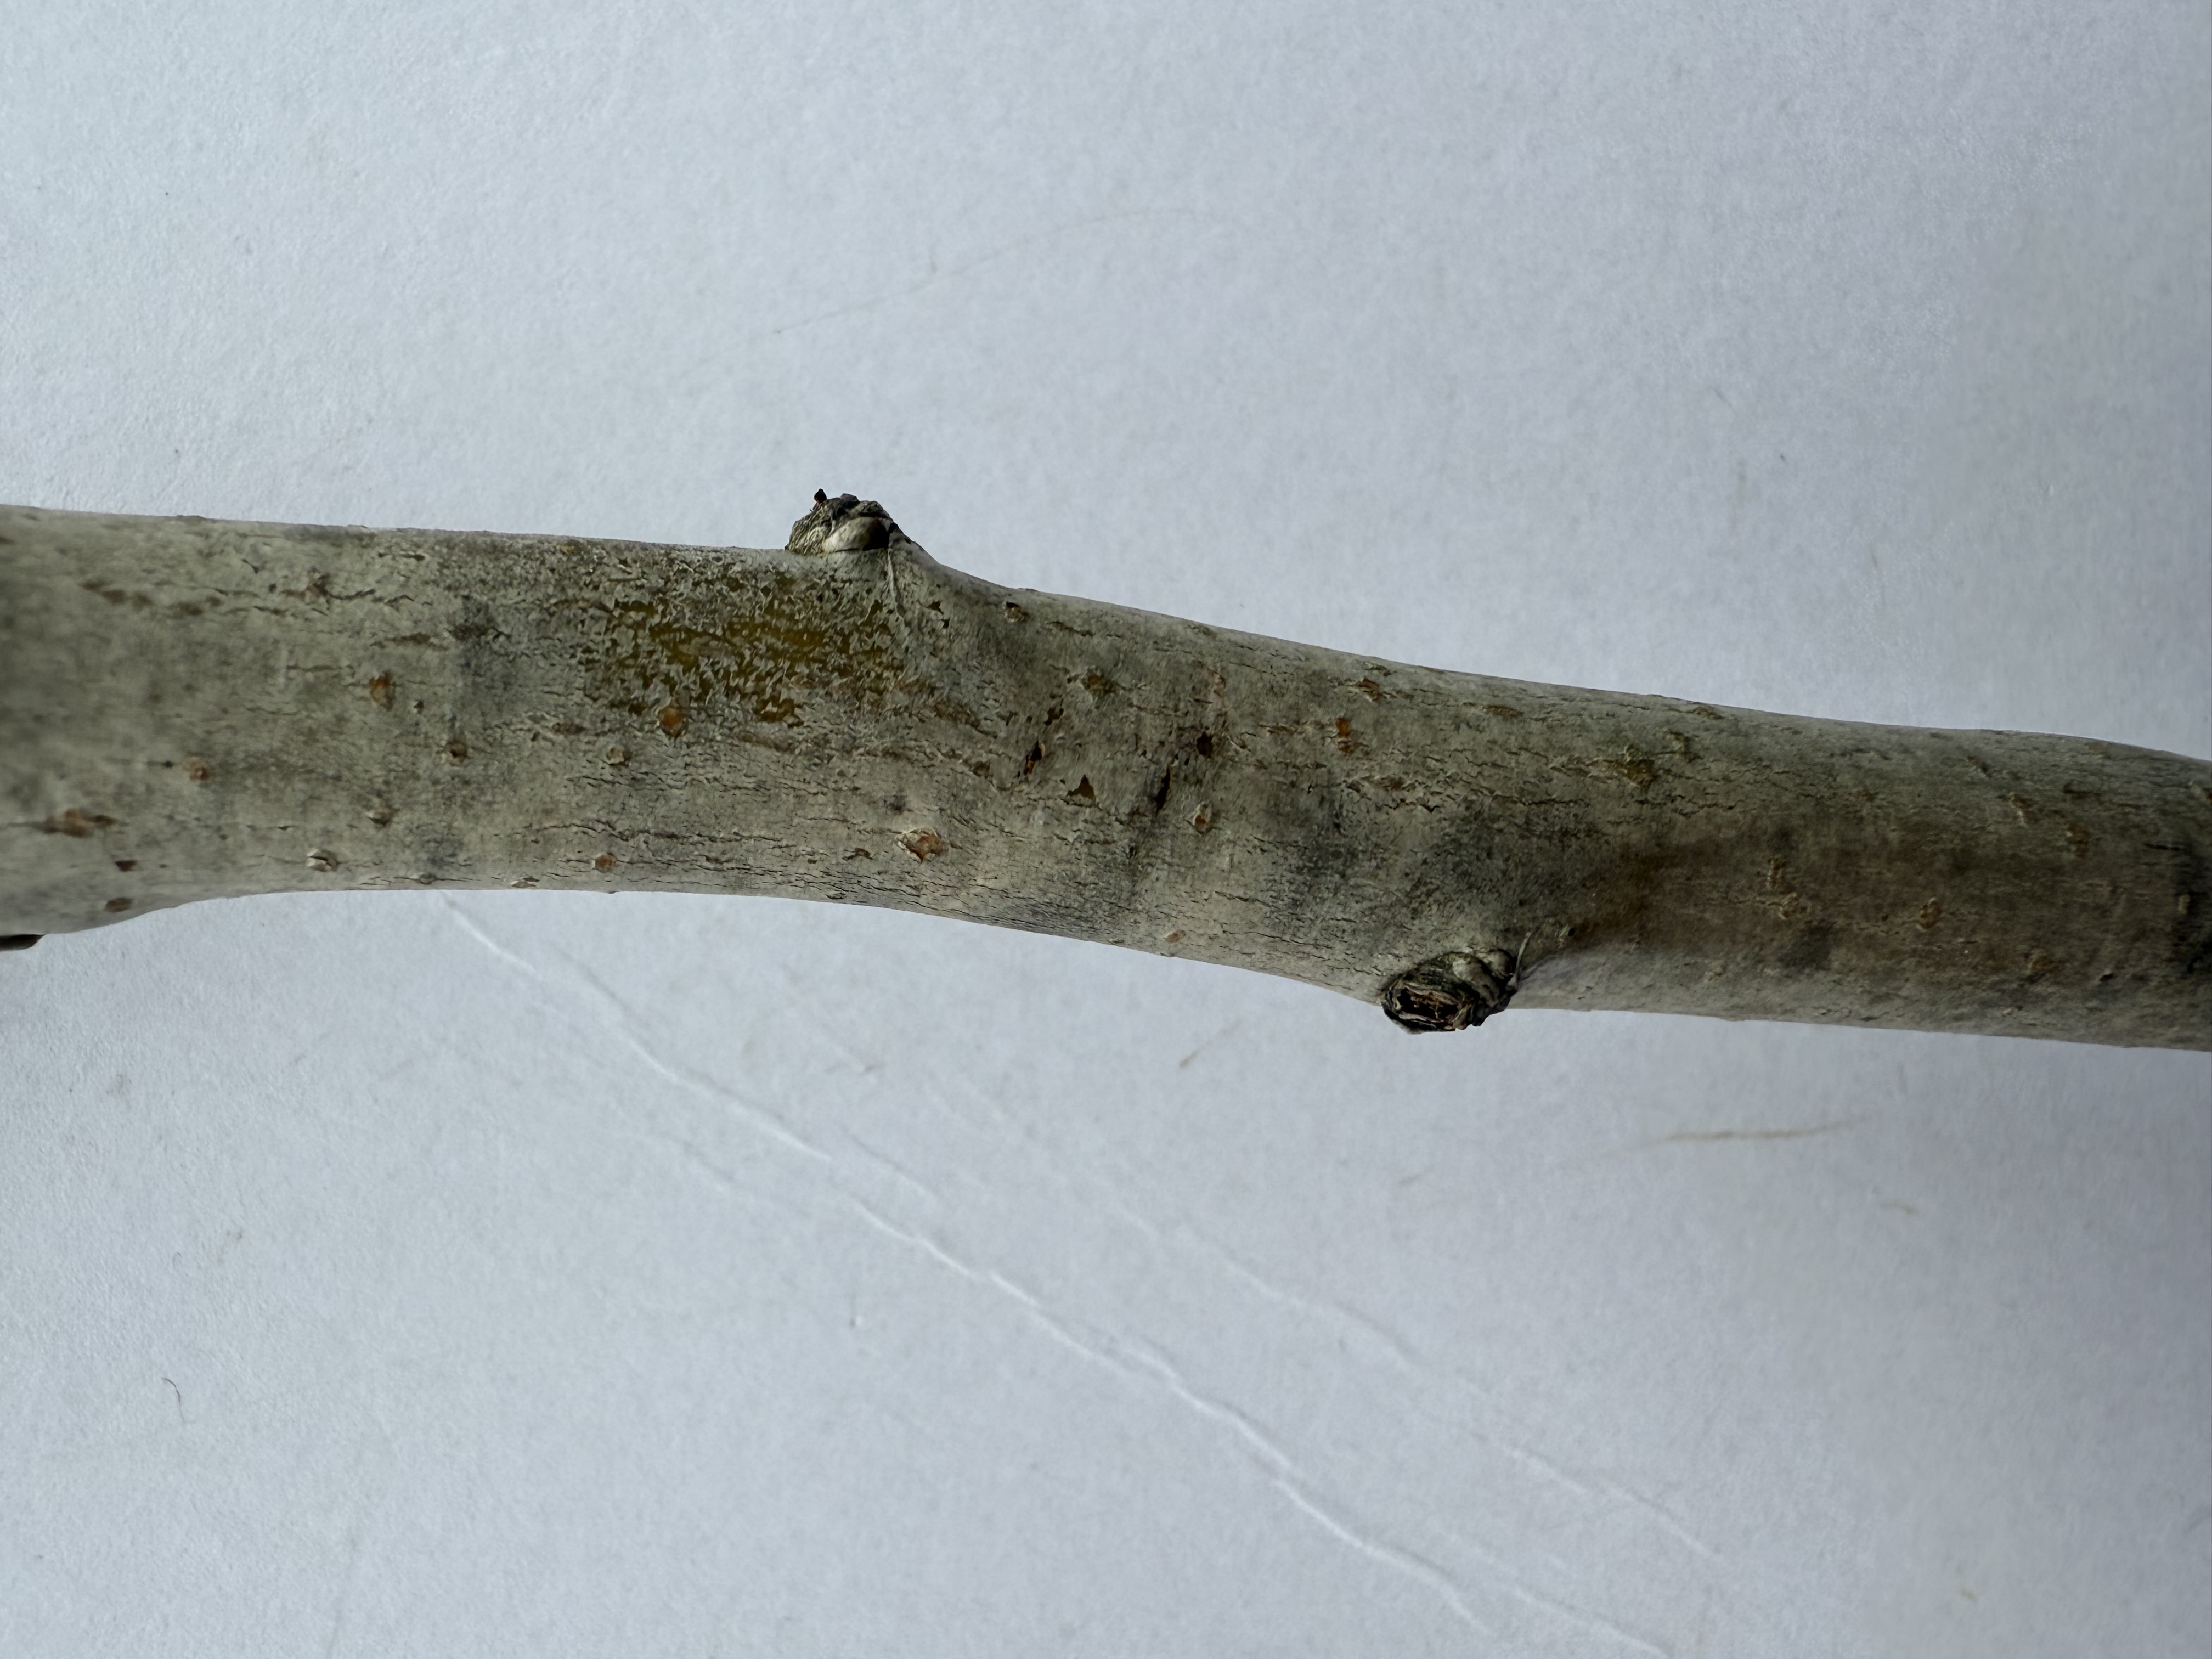
Variety: Deveci Pear